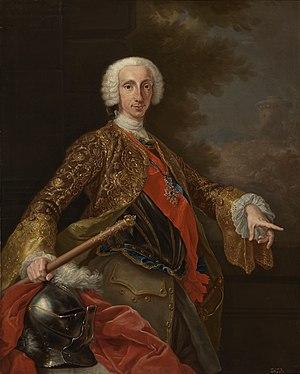
Giuseppe Bonito est un peintre italien du XVIIIᵉ siècle de la période rococo
Charles III, né à Madrid le 20 janvier 1716 et décédé dans la même ville le 14 décembre 1788, est roi d'Espagne et des Indes de 1759 à 1788, à la mort de son demi-frère Ferdinand VI.
Par réformes bourboniennes on entend en Espagne le processus de réforme de l’État et l’ensemble des mesures législatives que cette réforme permit aux Bourbons d’Espagne de prendre dans les domaines politique, économique, militaire, social et culturel tout au long du XVIIIᵉ siècle, plus particulièrement sous le règne des rois Ferdinand VI et Charles III ; le terme peut s’entendre aussi comme une période bien définie dans l’histoire de l’Espagne, celle englobant les règnes successifs des souverains Bourbons Philippe V, Ferdinand VI, Charles III, Charles IV et Ferdinand VII. Les réformes ainsi menées devaient s’appliquer aussi bien dans la Péninsule que dans les Indes.
1735 est une année commune commençant un samedi.
Un peintre de cour est un artiste qui peint pour les membres des familles royales ou des familles de la noblesse, parfois avec un salaire fixe et à une condition d'exclusivité où l'artiste ne doit pas entreprendre d'autres activités. Surtout à la fin du Moyen Âge, ils sont souvent titulaires de la charge de gentilhomme de la Chambre. Outre leur rémunération, ils reçoivent habituellement un titre officiel et souvent une pension à vie, même si les arrangements sont très variables. Pour l'artiste, une nomination à la cour a l'avantage de le libérer des restrictions des guildes de peintre locales, bien qu'au Moyen Âge et à la Renaissance, ils soient aussi souvent amenés à faire des travaux décoratifs dans les palais et à créer des œuvres temporaires pour des divertissements et des expositions de cour. Certains artistes, comme Jan van Eyck ou Diego Velázquez, sont utilisés dans d'autres capacités à la cour en tant que diplomates, fonctionnaires ou administrateurs
Élisabeth Farnèse, connue aussi comme Isabel de Farnesio ou Isabella Farnese, fut reine d'Espagne de 1714 à 1746, influençant de manière importante la politique du royaume.
Le duché de Parme et Plaisance était un petit État de la péninsule italienne qui exista entre 1545 et 1802 puis de 1814 à 1859.